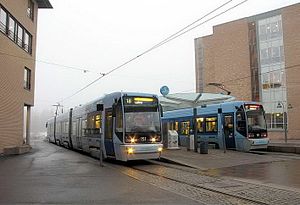
Endestation
Rikshospitalet, en af Oslo Sporveiers endestationer.
En endestation er en jernbanestation eller et sted, hvor tog, busser eller sporvogne starter fra eller ender ved. Desuden er det start- hhv. slutpunkterne for jernbaner.